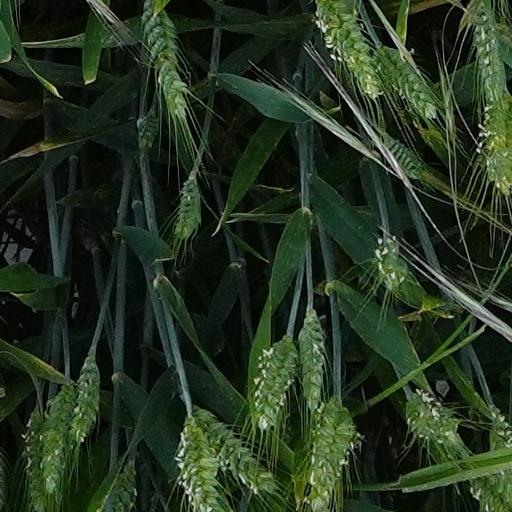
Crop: wheat